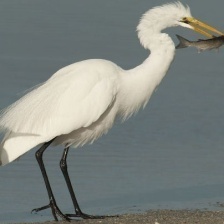
Species: SNOWY EGRET
Scientific name: EGRETTA THULA